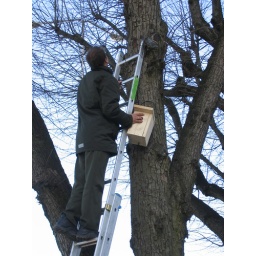
Hanging my bird box in the Cathedral's Linden Tree